José Díez de la Cortina y Olaeta

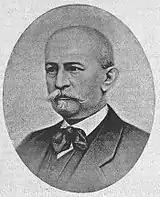

The Díez de la Cortina family originated from Cantabria, related to the town of Liébana; the first representative is noted in the 16th century. Modest members of the hidalguia, none of the family grew into a public figure until in the mid-18th century one of its branches moved to the Andalusian Marchena; they settled as arrendatarios in estates of Duque de Osuna. The great-grandfather of José, José Antonio Díez de la Cortina Gutiérrez, was born in the Cantabrian Potes and upon arrival in Marchena he built a house, which was later to become a family hub. José's grandfather, Juan Díez de la Cortina Layna Pernia (1782–1854), as the oldest surviving son became the family heir; in the 1830s he was already one of top local taxpayers. In the 1840s he formed part of the emerging "burguesía agraria", a group of local hidalgo families which grew into major proprietors as duque de Osuna was selling out his estates. Though not comparable to grand Andalusian landholders, they soon assumed leading role in the local agricultural regime.